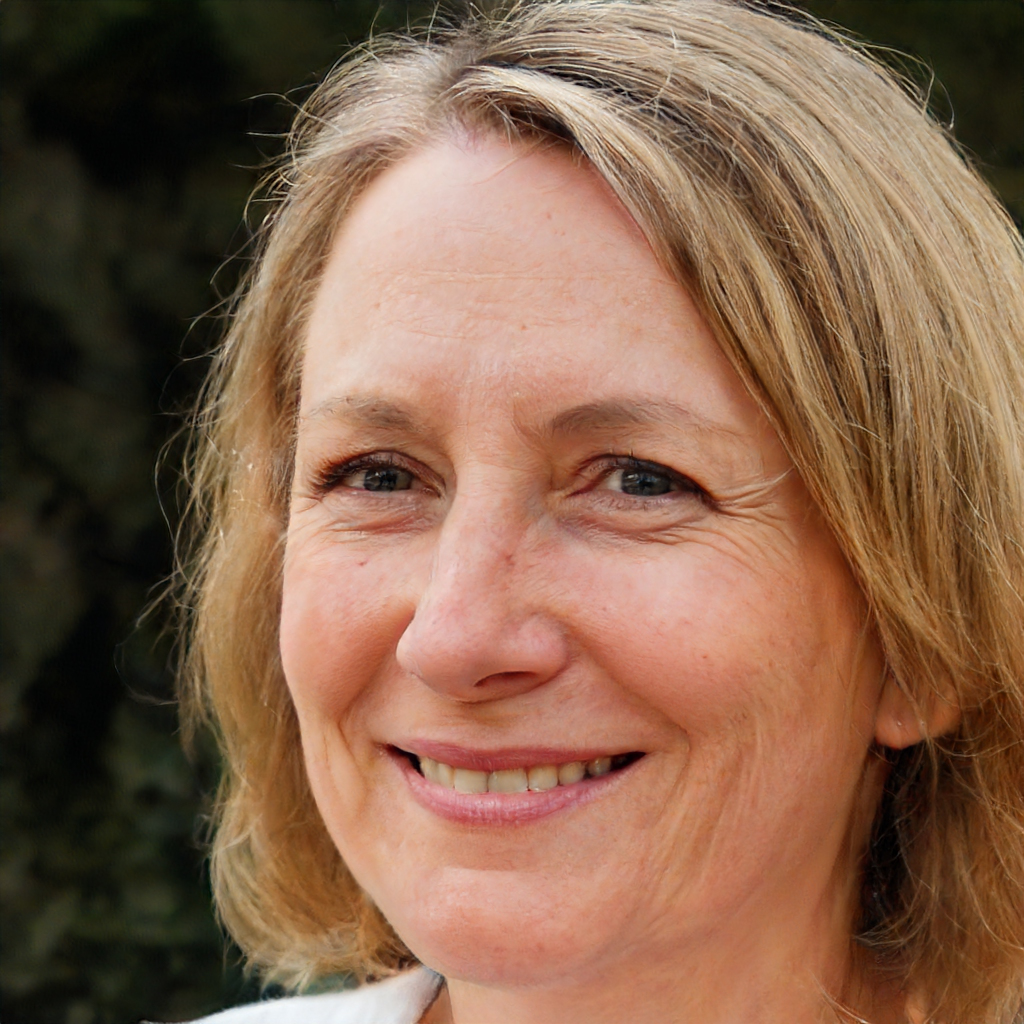
Gender: Female